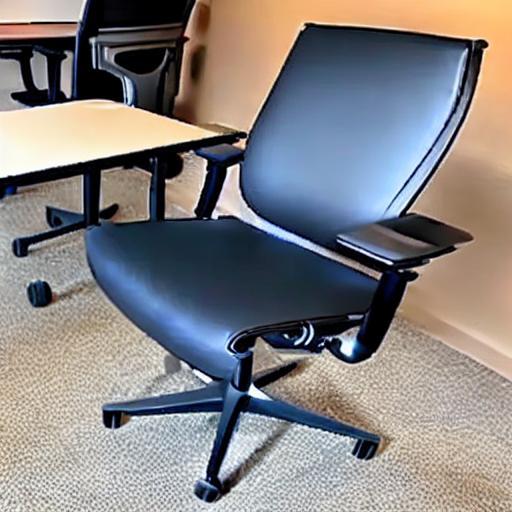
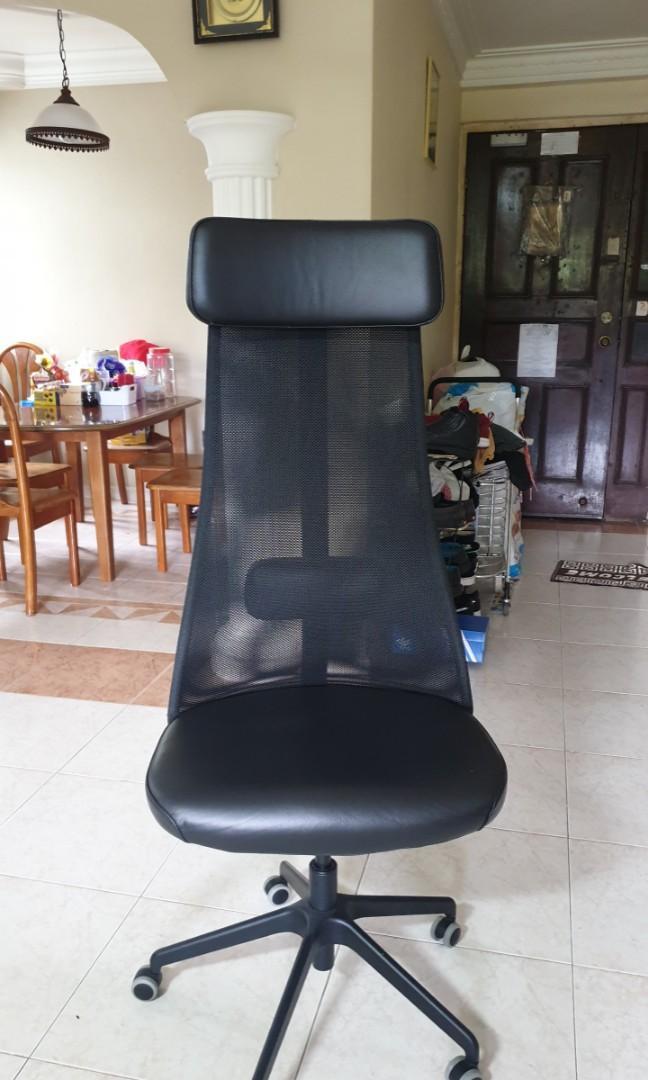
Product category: items_chair
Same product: no